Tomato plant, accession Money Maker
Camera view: horizontal (90 deg, fisheye); turntable rotation: 210 degrees
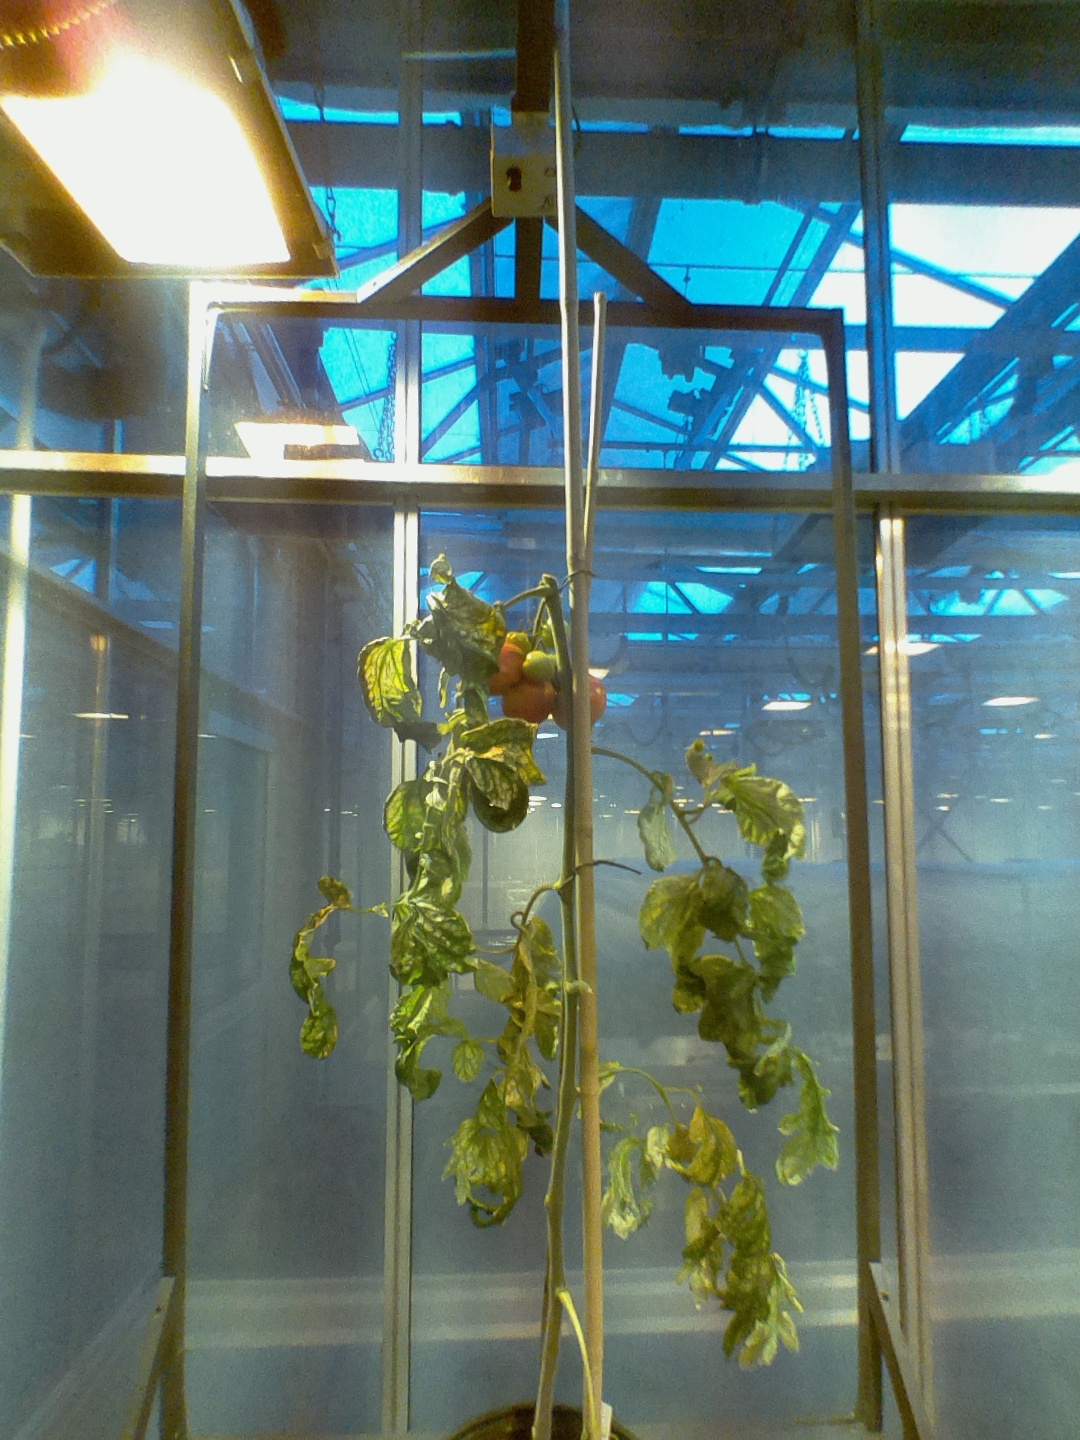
BBCH growth stage 85: 50%-60% of fruits show typical fully ripe color